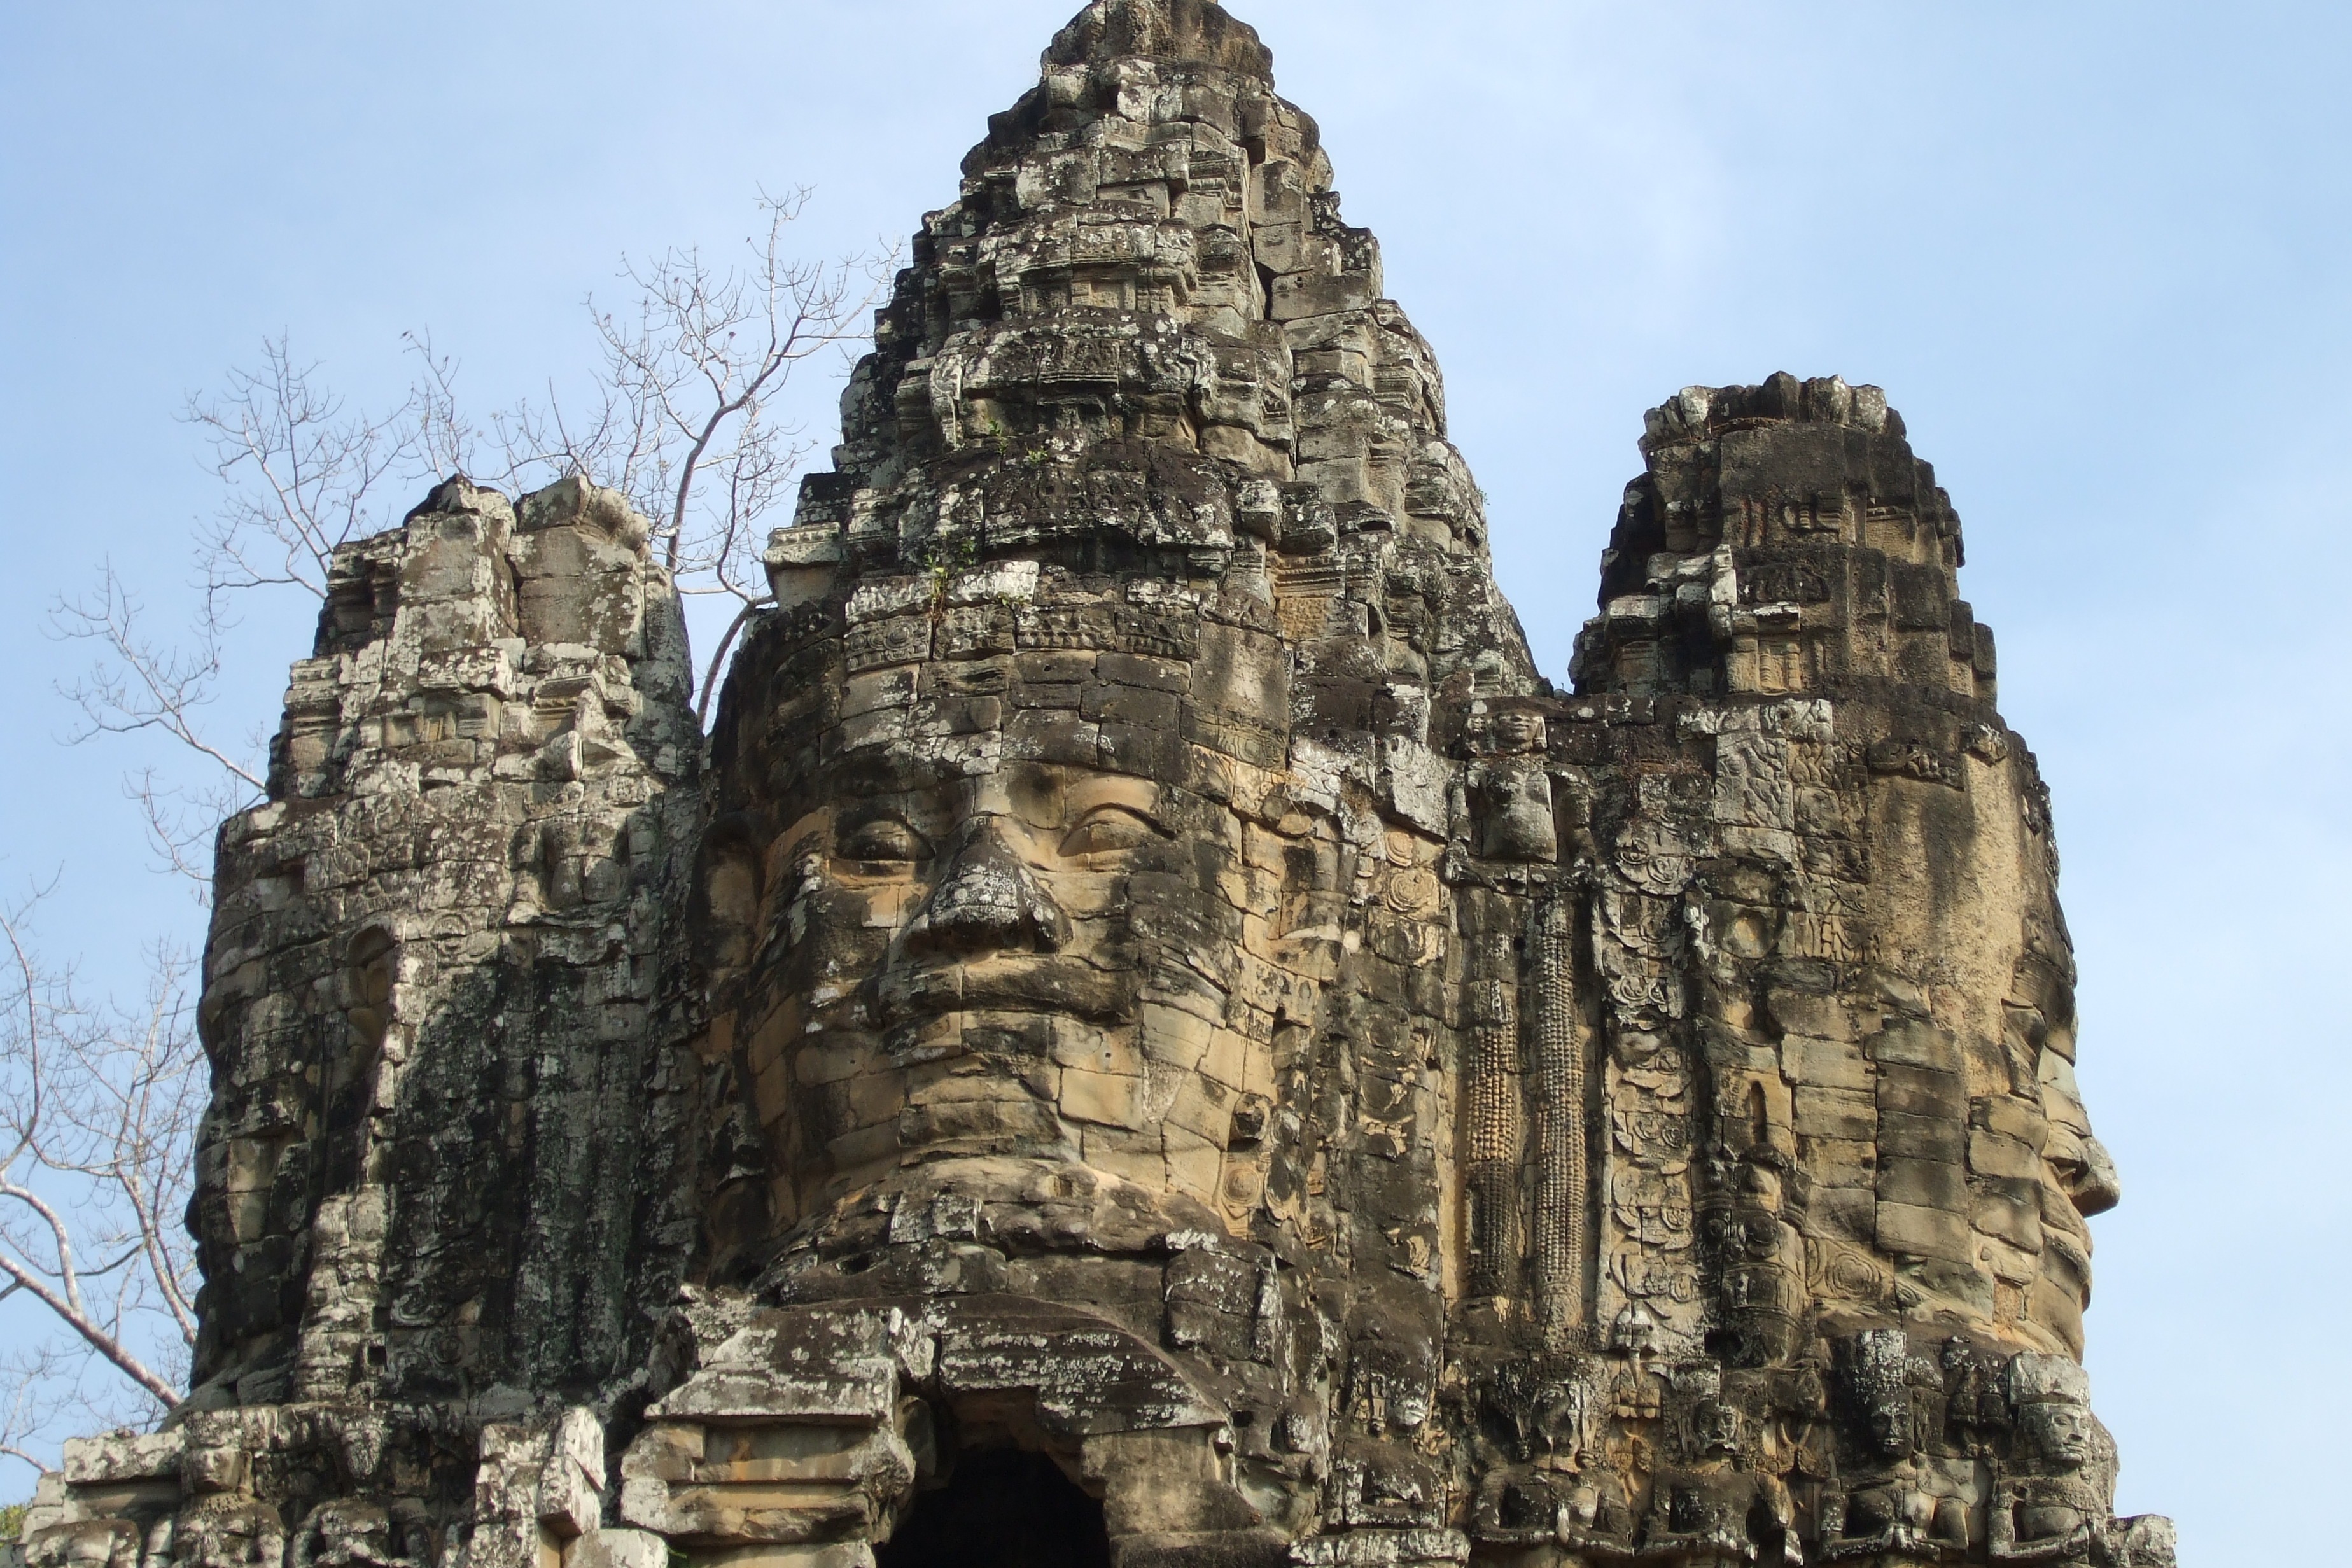
architecture, building, formation, statue, tower, landmark, tourism, place of worship, face, temple, buildings, cambodia, monastery, history, angkor wat, wat, stone sculpture, tours, archaeological site, unesco world heritage site, hindu temple, historic site